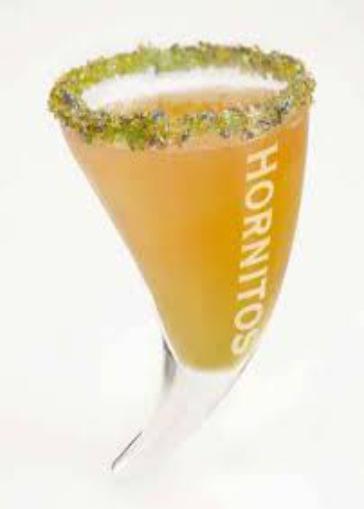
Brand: Hornitos
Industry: Food